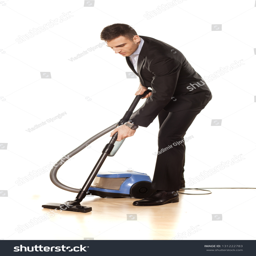
young attractive businessman with a vacuum cleaner